New York State Association of Independent Schools

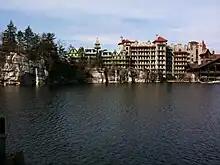
Mohonk Mountain House in the fall

NYSAIS organizes conferences, workshops, and residential institutes for teachers, school heads, trustees, assistant and division heads, business and financial managers, and administrators. Most of the residential conferences are held at Mohonk Mountain House in New Paltz.